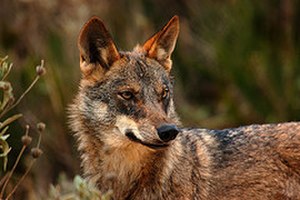
Al shouf ceder naturreservat / Biodiversitet
Al shouf ceder naturreservatet er et naturreservat i Libanons Shoufdistrikt. Skoven ligger på Baroukbjergets skråninger og dækker et areal på 550 km², dvs. næsten 5,3% af Libanons territorium.